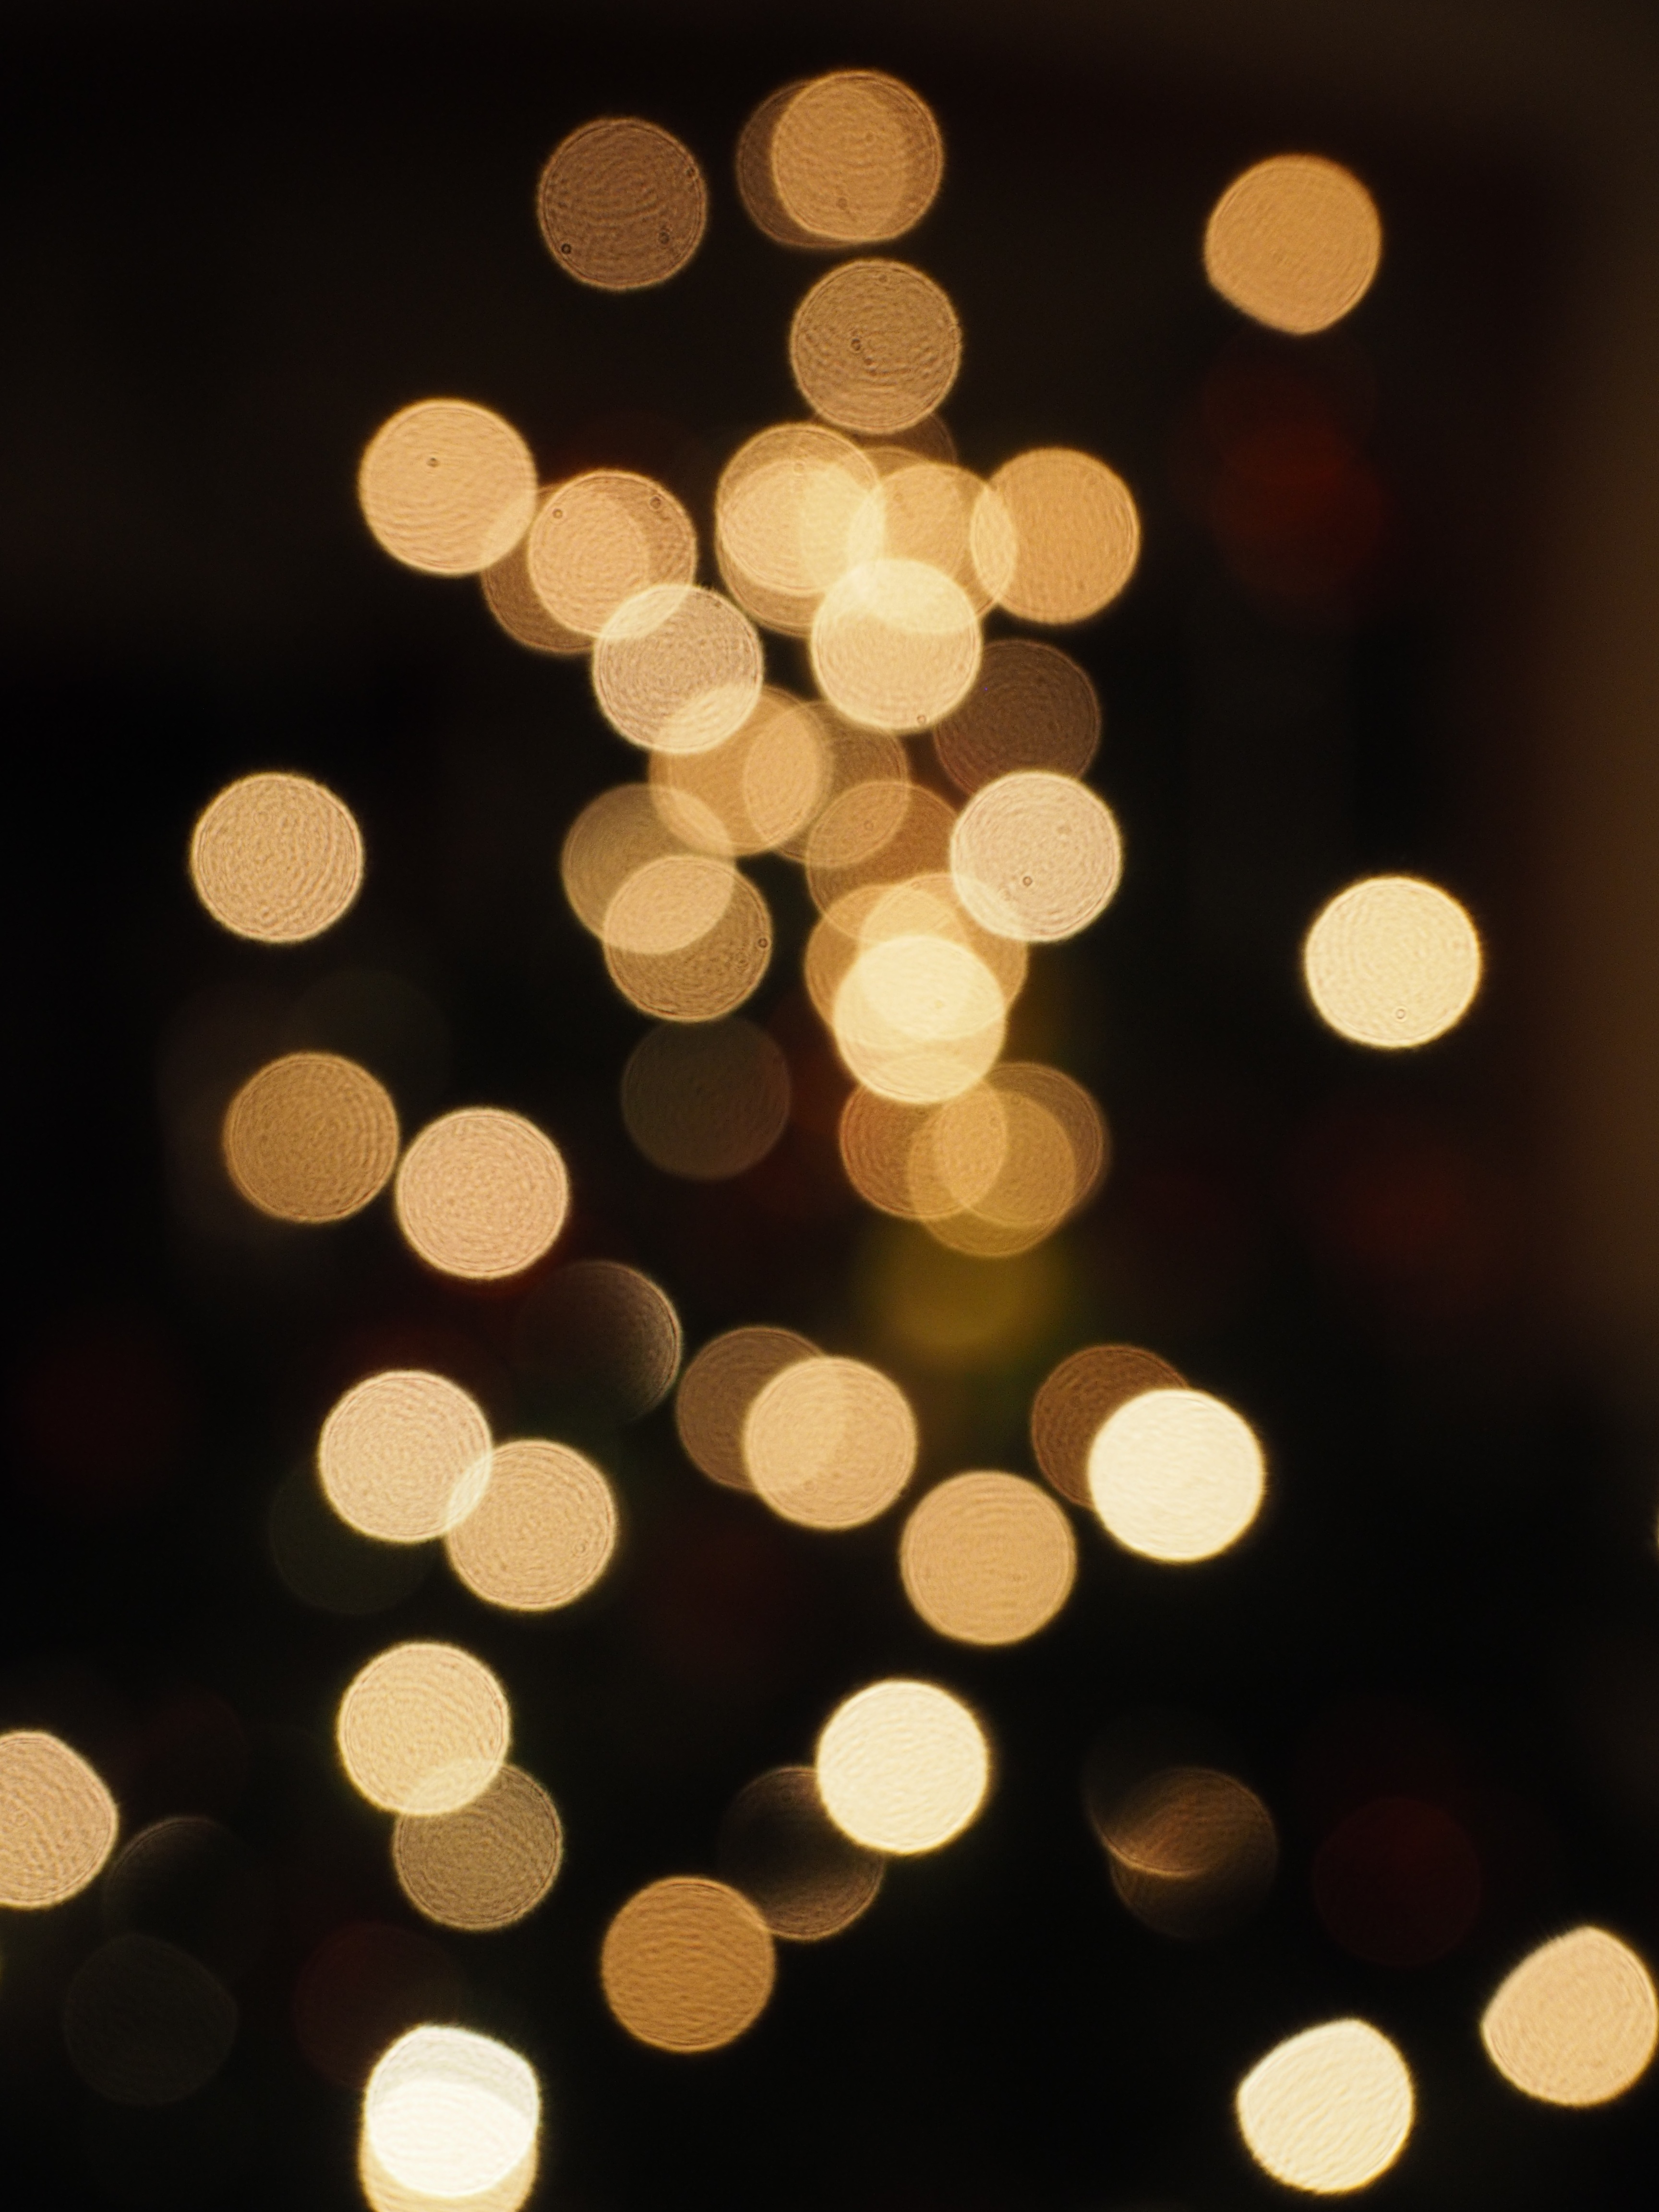
light, bokeh, number, christmas, lighting, circle, lights, design, organ, shape, out of focus, points of light